St Mark's, Mayfair

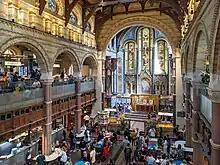
Interior in August 2023 as the Mercato Mayfair food hall

Hammer Holdings Limited successfully applied for planning permission to convert the building into a 'wellness centre' in 2006, but a campaign led by Lady Sainsbury succeeded in blocking the proposal.